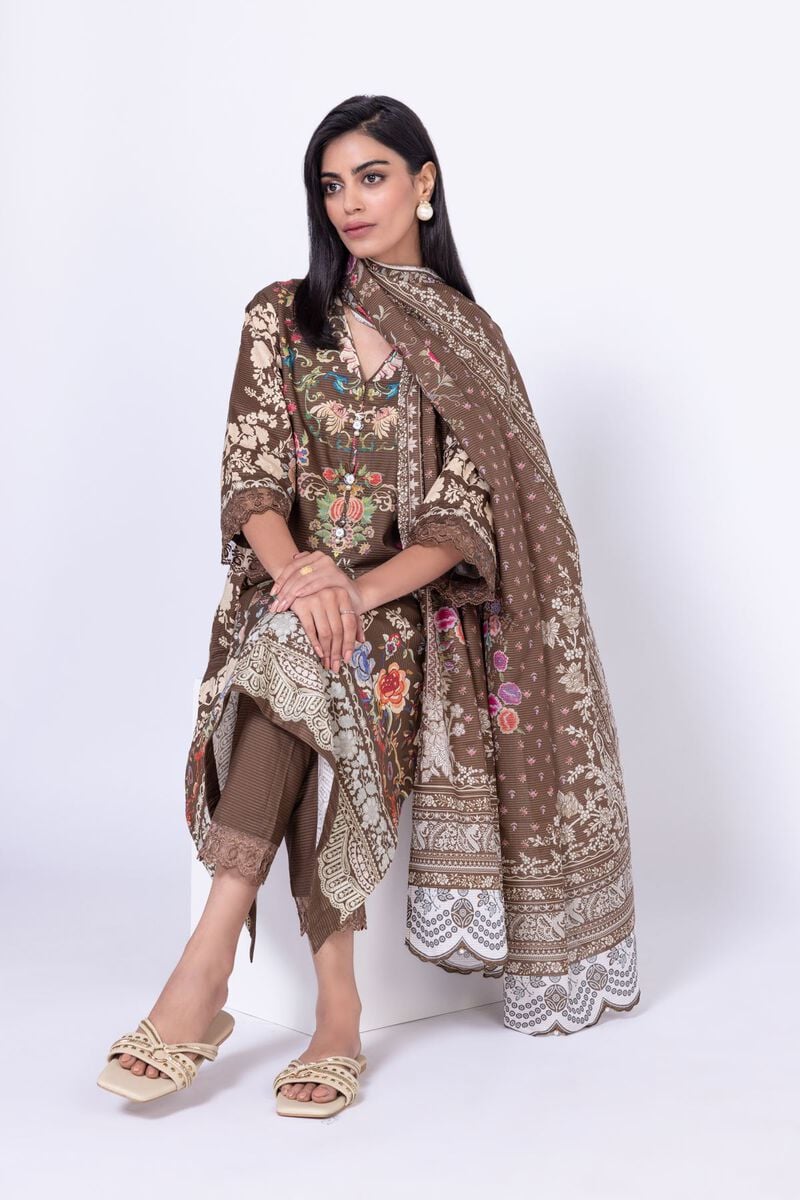
brown multi embroidered salwar suit